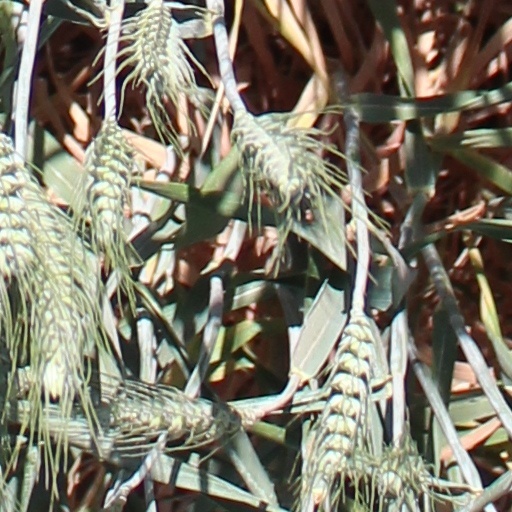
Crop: wheat